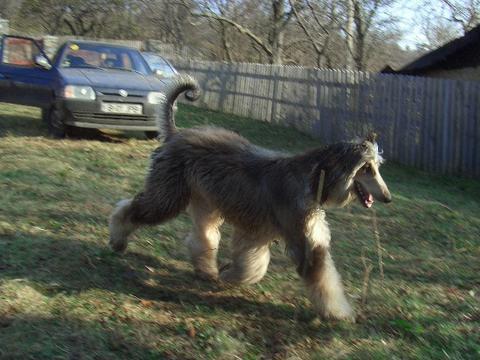
Afghan_hound